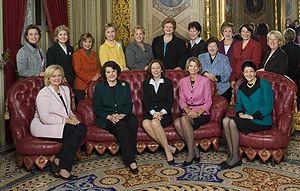
Le Congrès des États-Unis est la législature bicamérale du gouvernement fédéral des États-Unis, représentant sa branche législative. Ses deux chambres sont le Sénat, la chambre haute composée de 100 sénateurs, et la Chambre des représentants, la chambre basse composée de 435 représentants.